Telephone booth

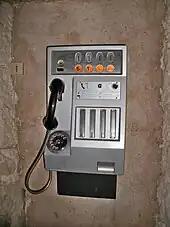
A telephone booth in France prior to the switch to the euro. Coins are Francs on the labels. It also uses the rotary dial and the 20 centimes coin, which means the device dates back to circa 1980.

The increasing use of mobile phones has led to a decreased demand for payphones, while the increasing use of laptops is leading to a new kind of service: in 2003, service provider Verizon announced that it would begin offering wireless computer connectivity in the vicinity of its phone booths in Manhattan. In 2006, the Verizon Wi-Fi telephone booth service was discontinued in favor of the more expensive Verizon Wireless' EVDO system.